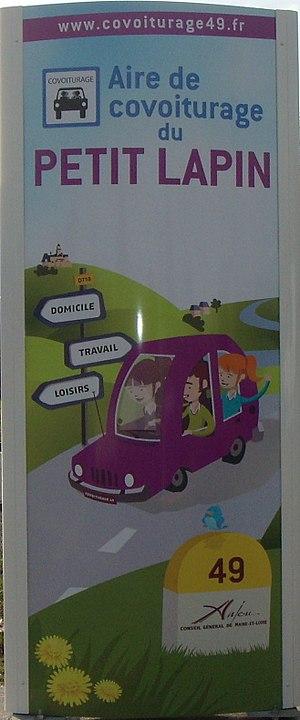
borne d'entrée de l'aire de covoiturage de Saint-Germain-sur-Moine
Saint-Germain-sur-Moine est une ancienne commune française située dans le département de Maine-et-Loire et la région Pays de la Loire, au cœur de la région naturelle et historique des Mauges. Ses habitants sont les Germinois et les Germinoises.